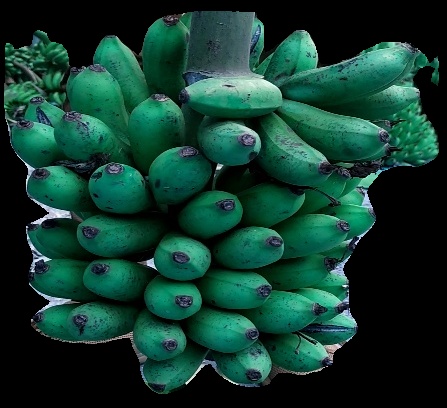
Variety: rasbale
Grade: grade3